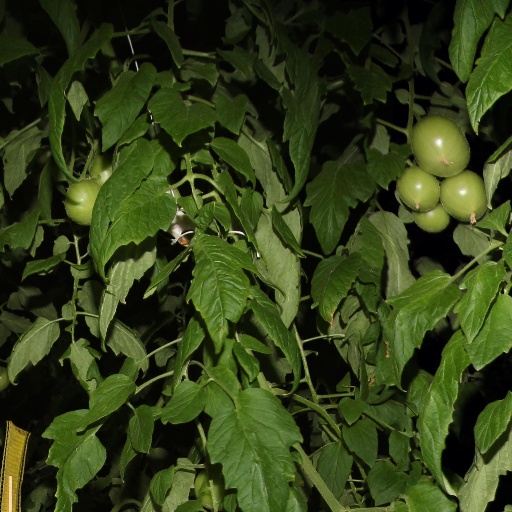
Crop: tomato